Kate Schmidt

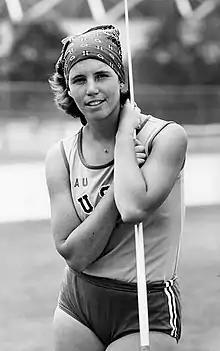
Schmidt in 1976

Kathryn Joan "Kate" Schmidt (born December 29, 1953) is an American former world record holder in the javelin throw. A native of California, graduate of Woodrow Wilson Classical High School, and alumnus of UCLA, she won bronze medals at the 1972 and 1976 Olympics. She qualified for the 1980 Olympics, but did not compete due to the 1980 Summer Olympics boycott. She placed fourth at the 1984 Olympic Trials.